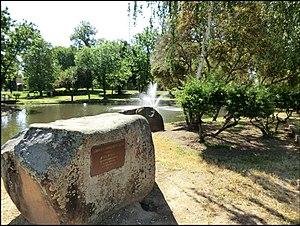
La ville de Rancho Cordova est située dans le comté de Sacramento, dans l’État de Californie, aux États-Unis. Sa population s’élevait à 64 776 habitants lors du recensement de 2010, estimée à 72 326 habitants en 2016.